Shady Grove, Maryland

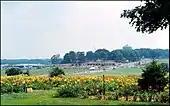
Shady Grove in 1978

Shady Grove is one of Montgomery County's upper middle class areas. The area is best identified by Shady Grove Road, which is located near exit 8 off of I-270. Other notable places in the area that bear the name are: